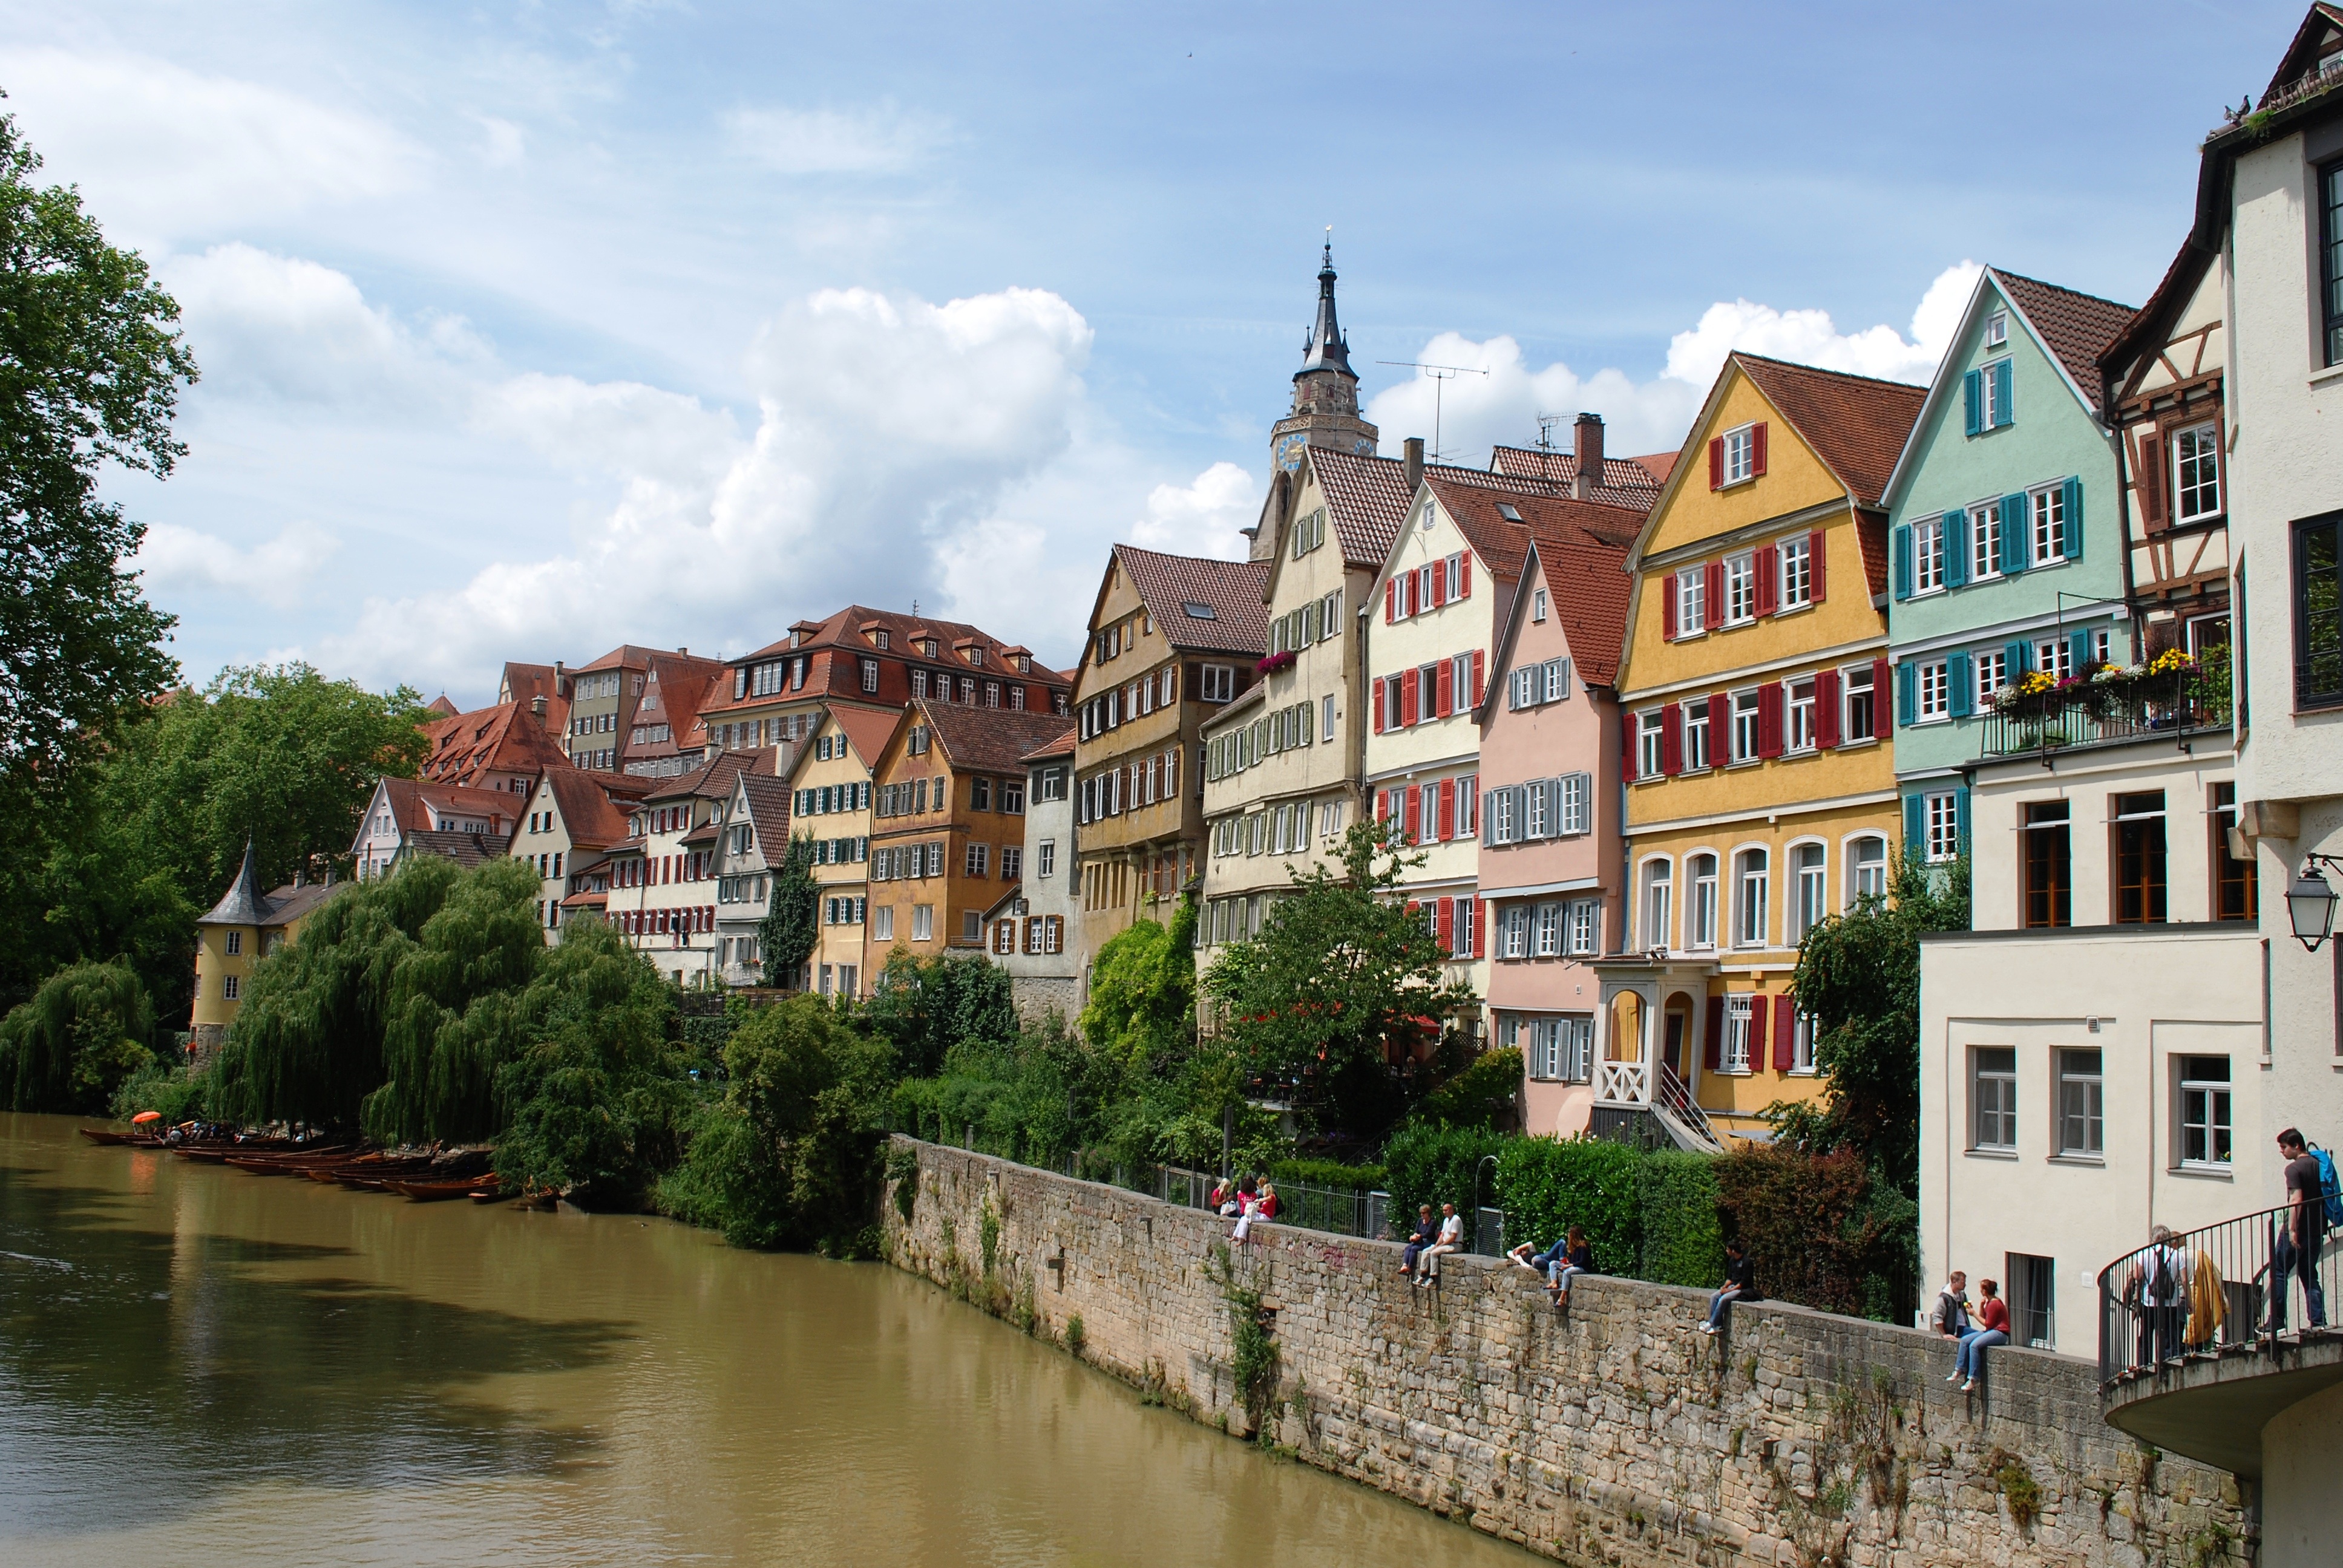
architecture, house, town, city, river, canal, cityscape, vacation, village, europe, tourism, waterway, body of water, germany, deutschland, estate, neighbourhood, landform, residential area, geographical feature, human settlement, tuebingen, baden wurttemburg